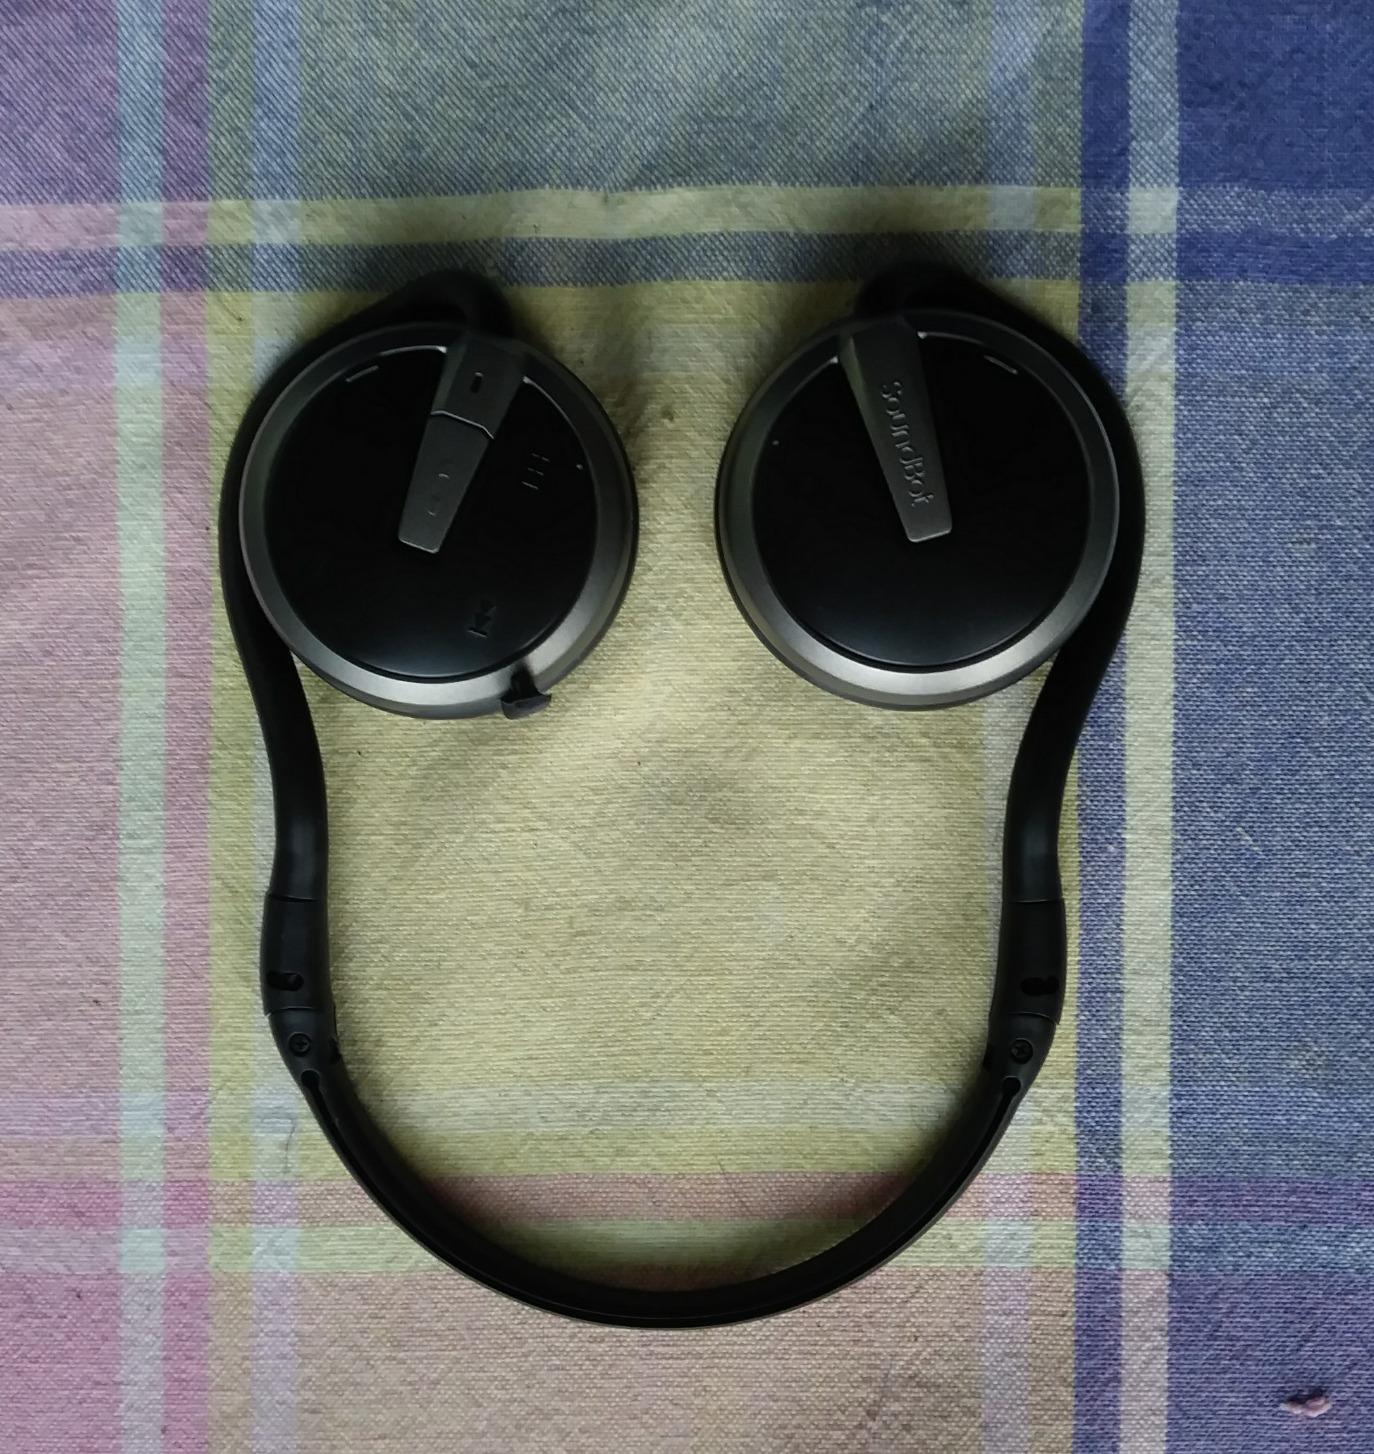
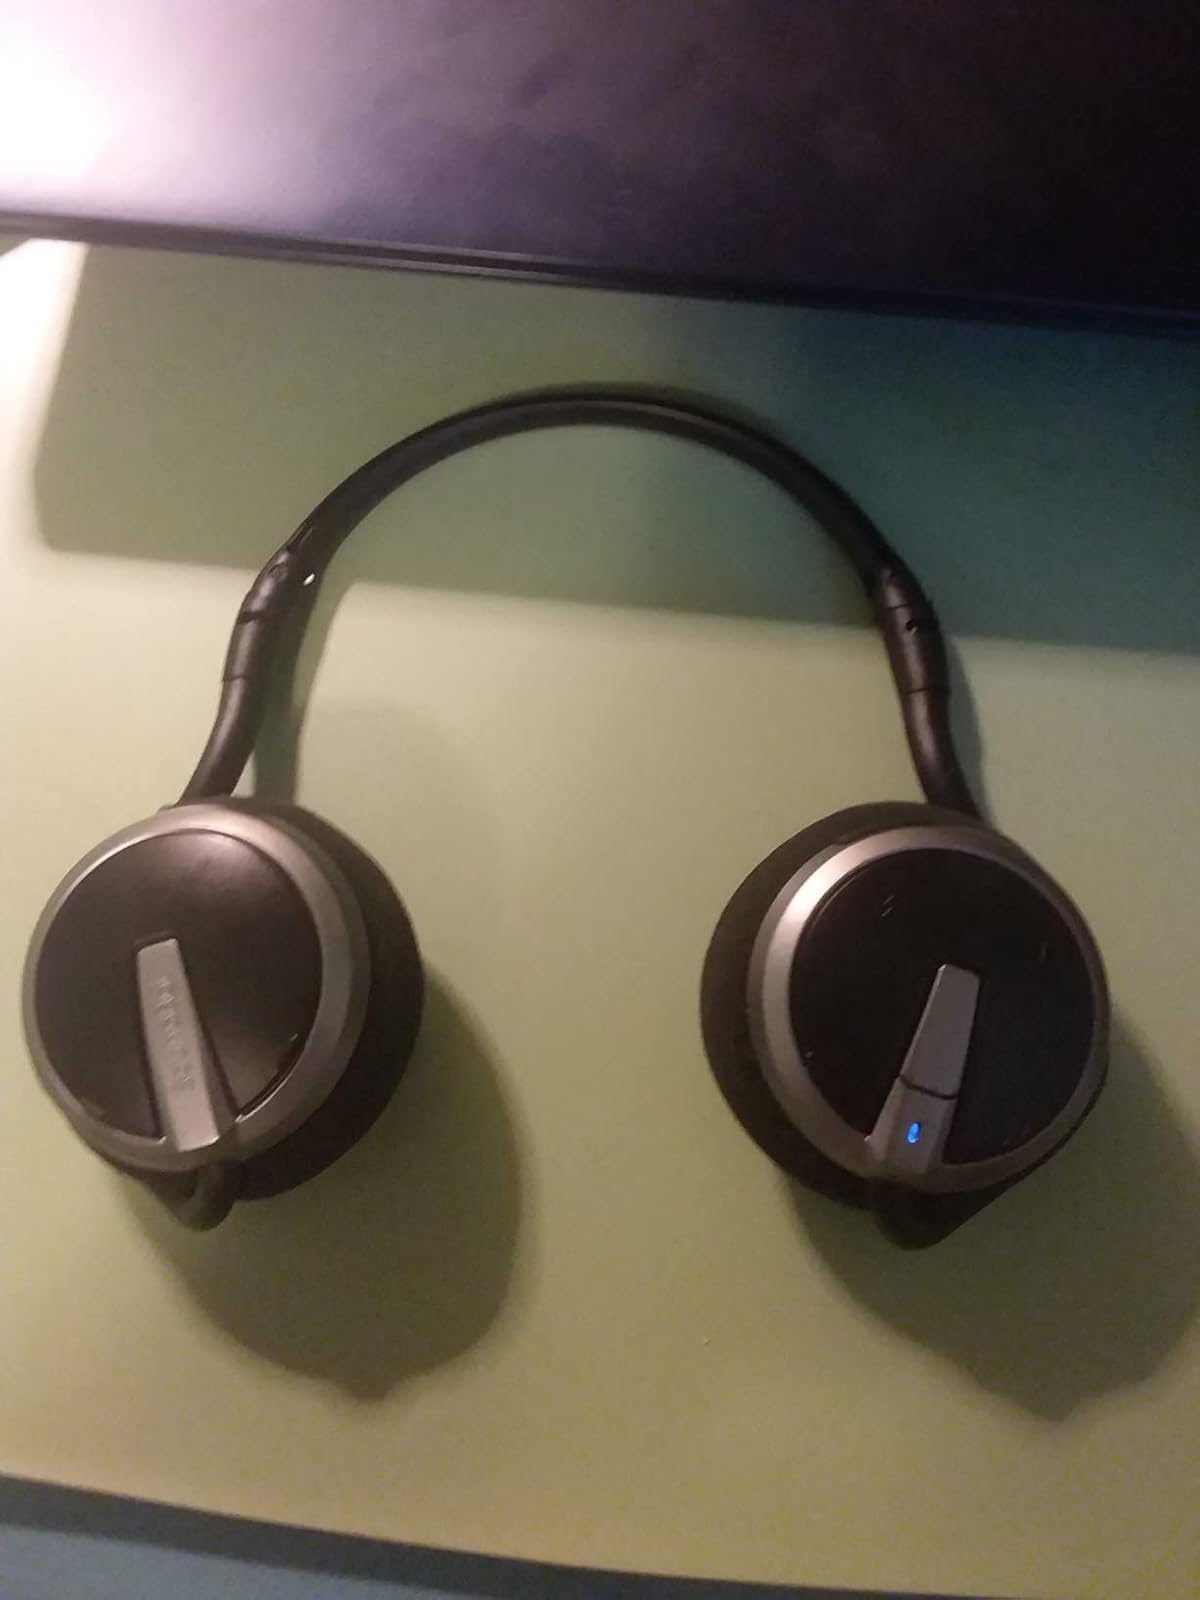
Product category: headphones
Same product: yes